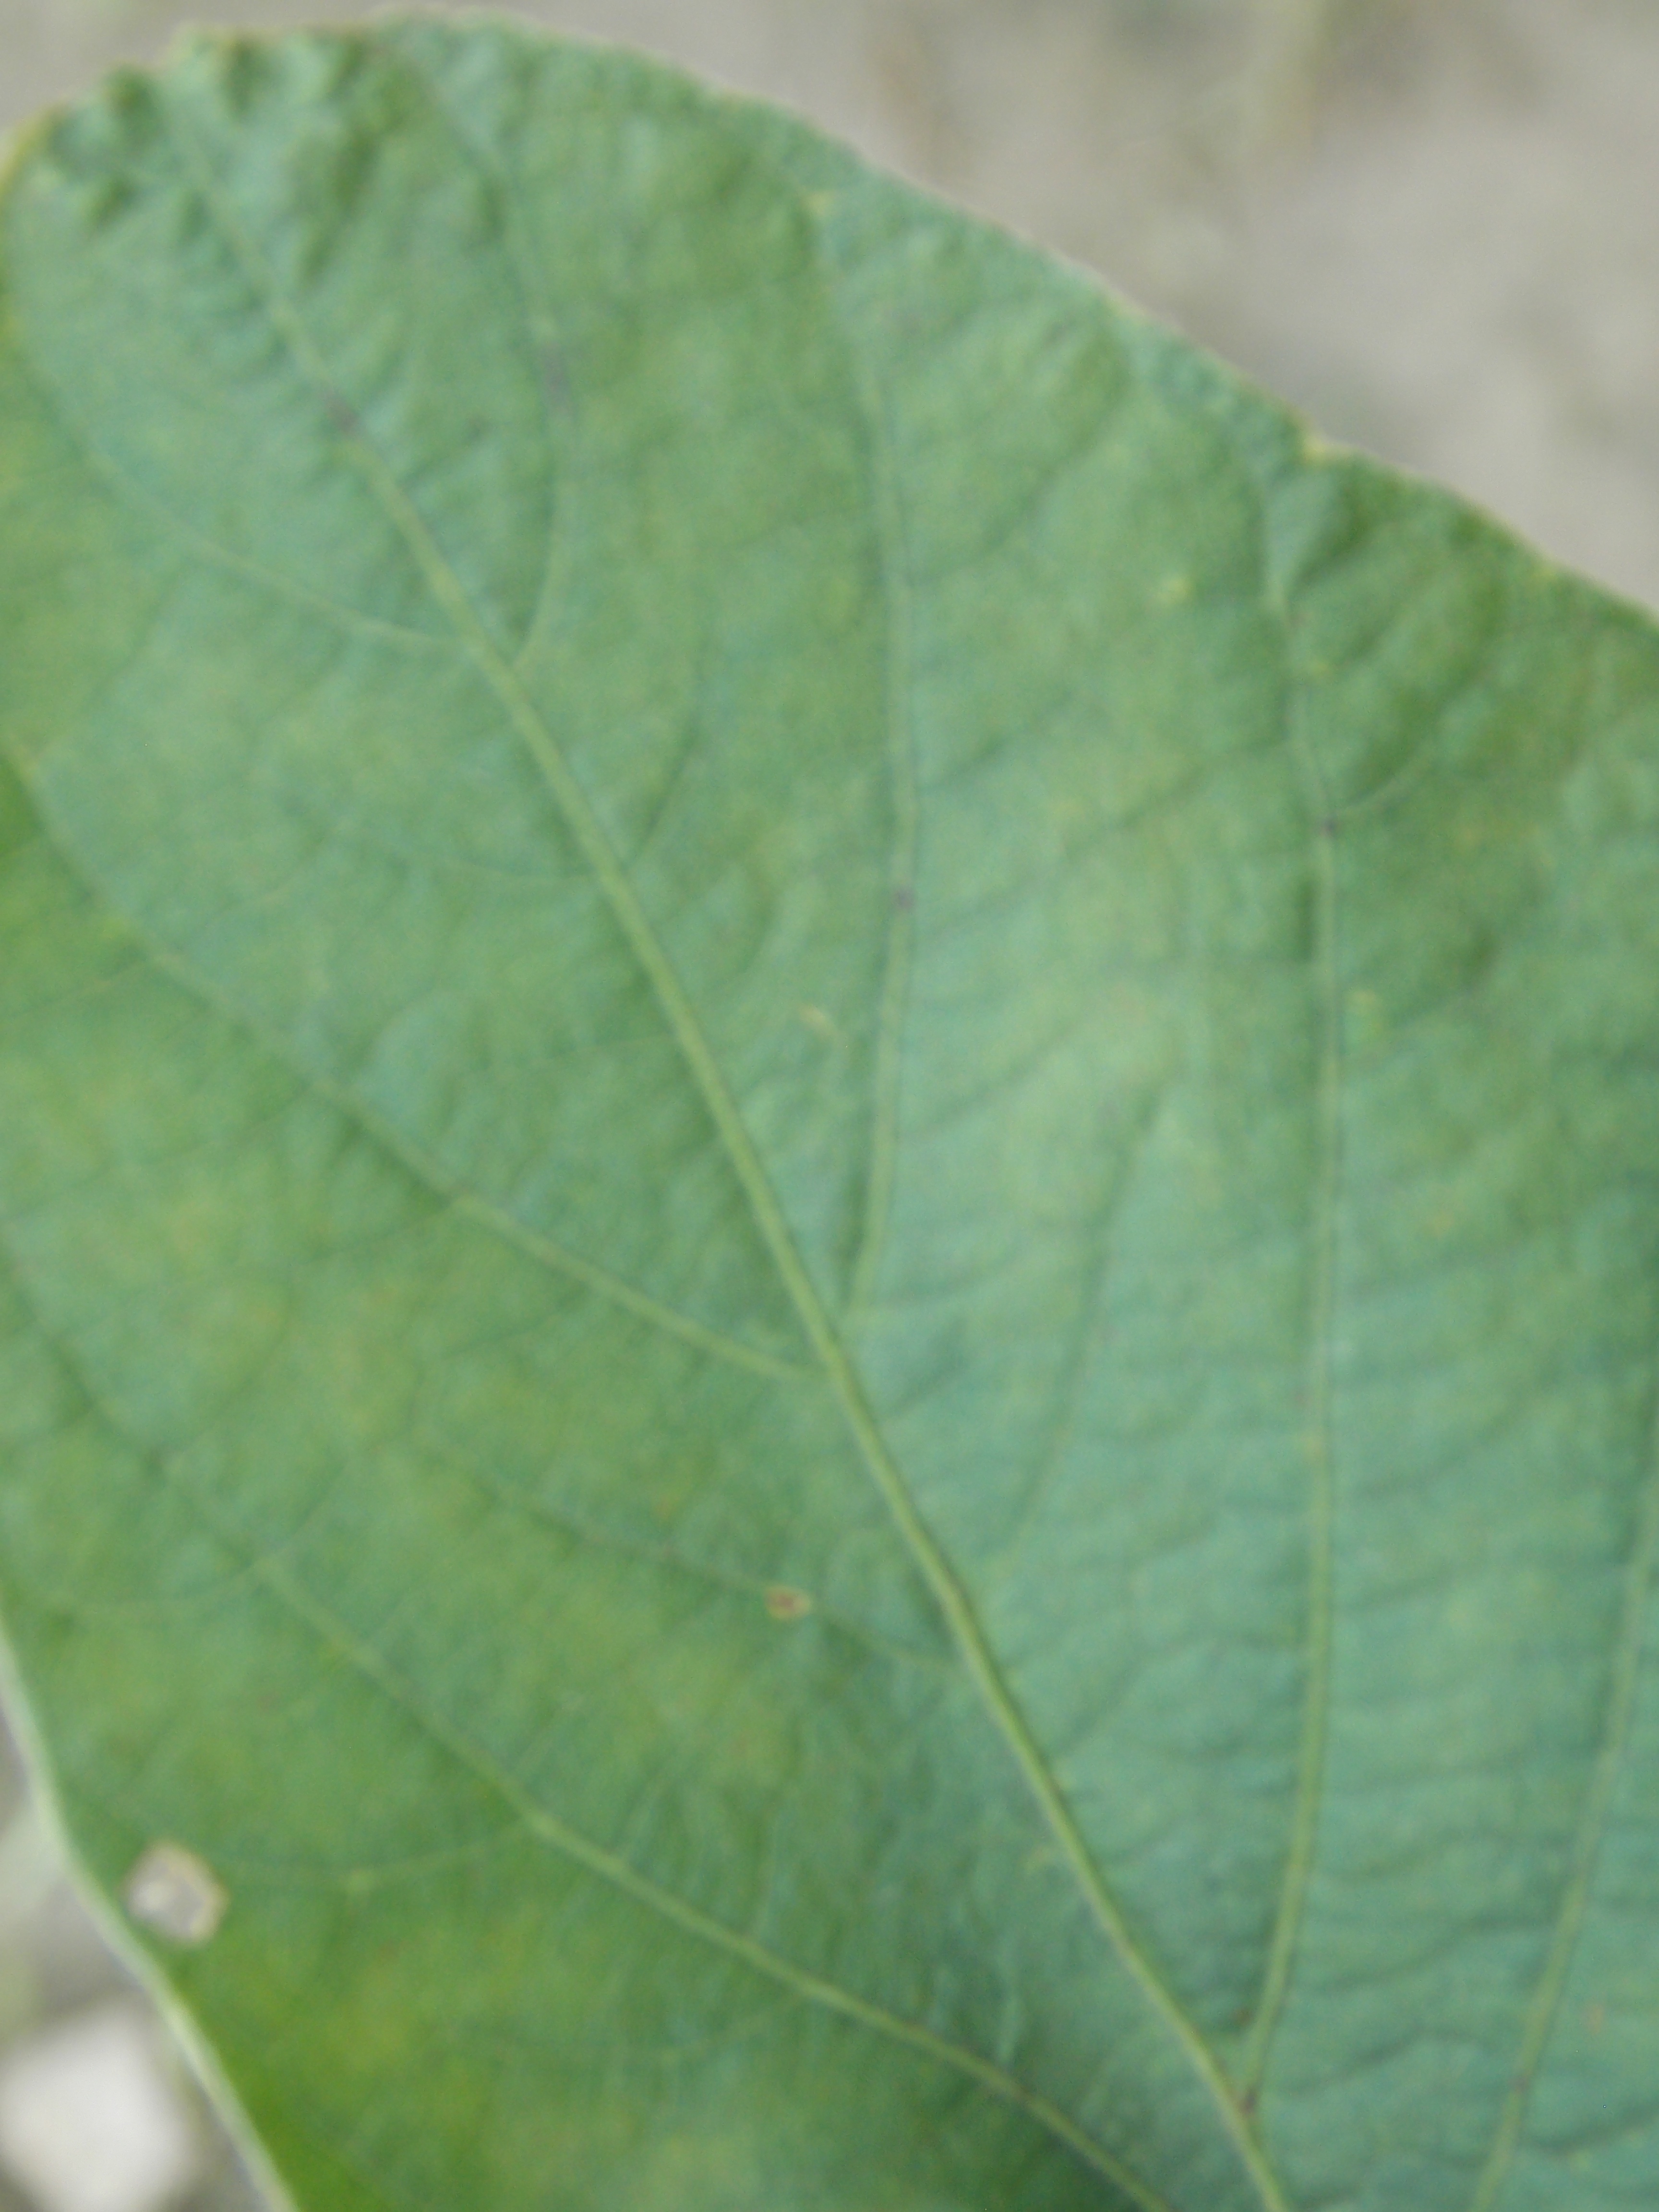
Label: Healthy